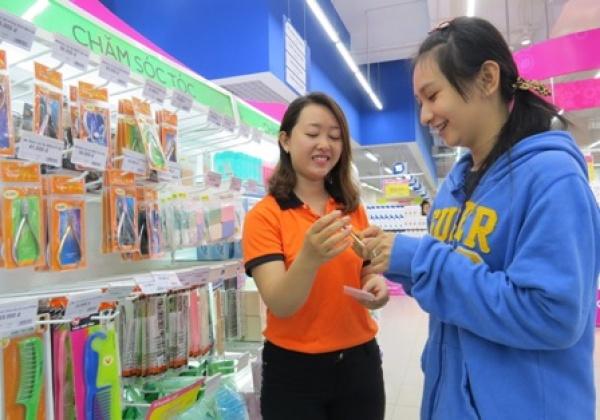
cô gái mặc áo cam đang giới thiệu sản phẩm cho cô gái mặc áo xanh